1972–73 in English football

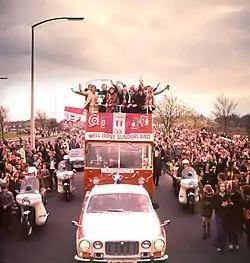
Sunderland's bus parade following their FA Cup final victory

An Ian Porterfield goal saw Sunderland achieve a famous 1–0 win over Leeds United in the FA Cup final. Sunderland's team, managed by Bob Stokoe, did not contain any full internationals, whereas Don Revie's Leeds side were all internationals. Sunderland goalkeeper Jim Montgomery also received plaudits after a good performance featuring a noted double-save from Trevor Cherry and Peter Lorimer.